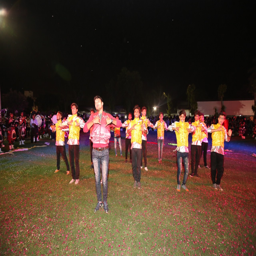
dancers perform a series of energetic dances as part of the opening ceremony